Sega development studios

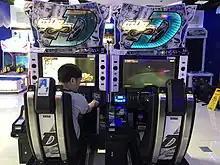
The Initial D arcade game series is successful in Japan, but did not appeal as much to the western arcade market.

Sega's software development teams were split off into separate companies in April 21 of 2000. Each were headed by their own president with their own philosophies, and they were responsible for their own finances. A year later, Sega officially announced their withdrawal from the console hardware market on January 31, 2001, to develop games for other hardware. All the different companies established supported different consoles after ending support for the Dreamcast, with the Xbox being supported by WOW Entertainment, Hitmaker and Smilebit, the Gamecube being supported by Sonic Team and Amusement Vision and the PlayStation 2 being supported by Overworks, AM2, United Game Artists and Smilebit. Tetsuya Mizuguchi, head of United Game Artists, saw this initially as a move of Sega of being more similar to Hollywood, where distribution and development were becoming more and more separated. Toshihiro Nagoshi recalls this period as labour of love from Sega, "teaching the creatives the way of managing a business". Hisao Oguchi who lead Hitmaker, however, had a suspicion that this structure was made to ultimately separate the creators who were able to make profit and the ones who didn't, as they were many projects that didn't hit the mark, and at one point Sega was hiring hundreds of developers a year, effecting costs that were no longer manageable. Nonetheless, journalists praised the innovation of Sega's titles during this period as a "brief moment of remarkable creativity".